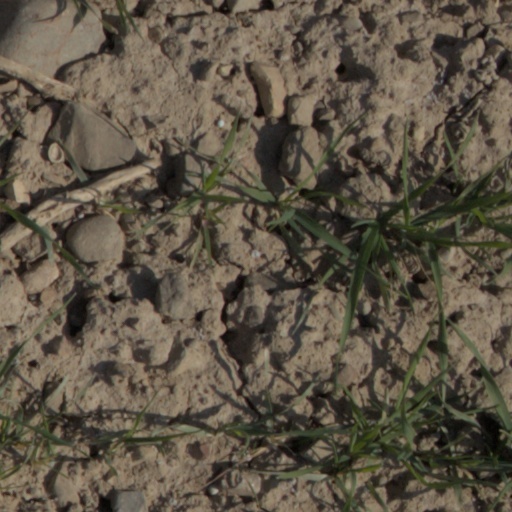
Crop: wheat